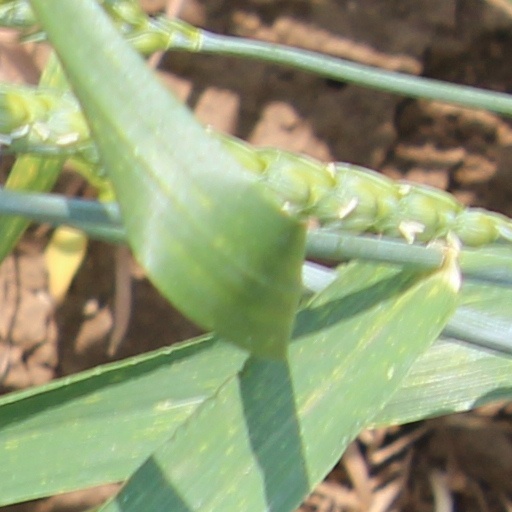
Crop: wheat